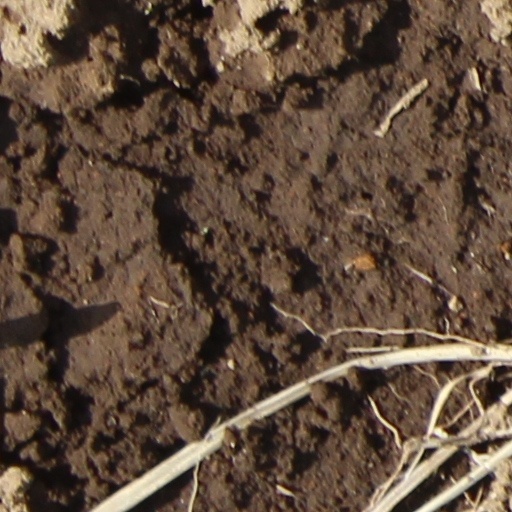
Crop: wheat